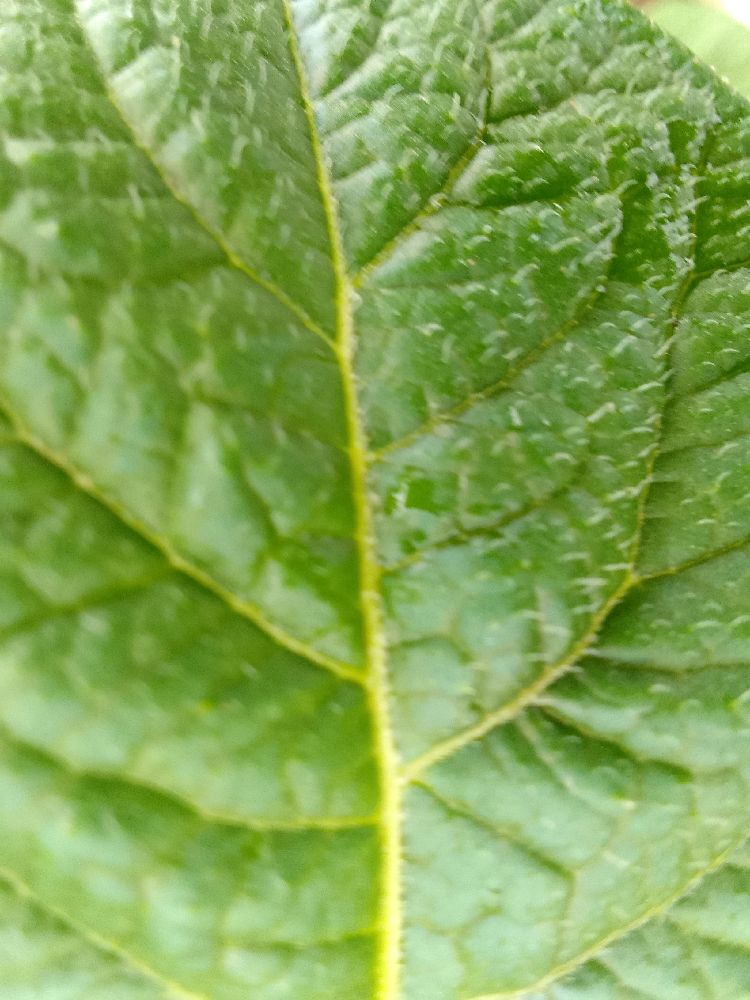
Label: Healthy